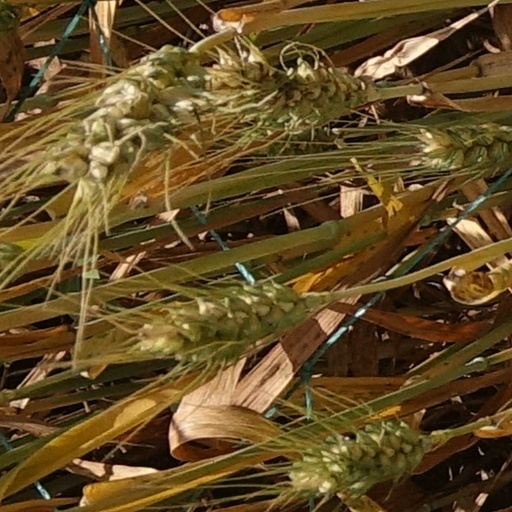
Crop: wheat